Goldfish

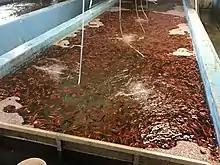
Pool Fisheries, a goldfish farm in Lonoke, Arkansas

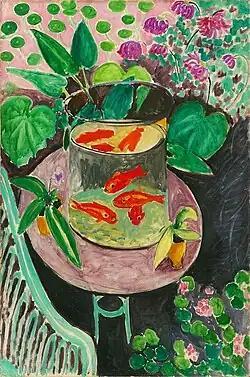
"Goldfish" by Henri Matisse, 1912

Like most species in the carp family, goldfish produce a large amount of waste both in their feces and through their gills, releasing harmful chemicals into the water. Buildup of this waste to toxic levels can occur in a relatively short period of time, and can easily cause a goldfish's death. For common and comet varieties, each goldfish should have about of water. Smaller fantail goldfish should have about per goldfish. The water surface area determines how much oxygen diffuses and dissolves into the water. A general rule is have . Active aeration by way of a water pump, filter or fountain effectively increases the surface area agitation.